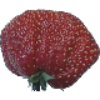
Label: Strawberry Wedge 1